Fes Jdid

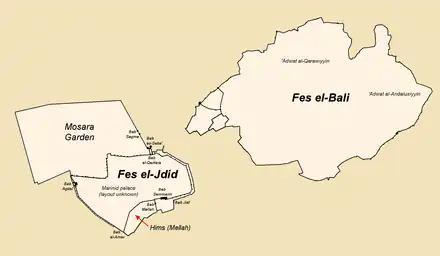
Location and possible layout of Fes el-Jdid and the Mosara Garden in the 14th century, during the Marinid period, relative to Fes el-Bali

The Marinid city was protected on all sides by two lines of walls, which on the east and west ran together but to the north and south were separated from each by intervening gardens or districts. What is now called the Old Mechouar ("Vieux Méchouar"), a large walled square fronting the entrance to the Royal Palace, was originally a fortified bridge over the Fes River set between two gates defending the northern entrance to the city. (Unlike today, the gate on the south side of this bridge/square led to the main city rather than directly to the palace, whose grounds did not yet extend to this point.) The northern gate of this bridge was known as "Bab es-Sebaa" (now called Bab Dekkakin), while the southern gate was known as the "Bab al-Qantara" ("Gate of the Bridge") or "Bab al-Oued" ("Gate of the River"). The relative importance of this northern entrance was likely due to the presence of the road to Meknes (the closest major city). From Bab al-Qantara the city's main street (now known as the "Grande Rue de Fes el Jdid") ran directly to the southern gate, "Bab 'Oyun Sanhaja" (now called Bab Semmarine).